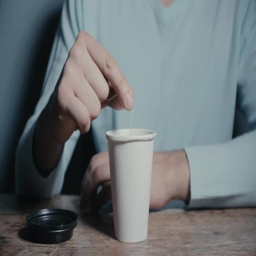
young man sitting at a table and making a cup of tea